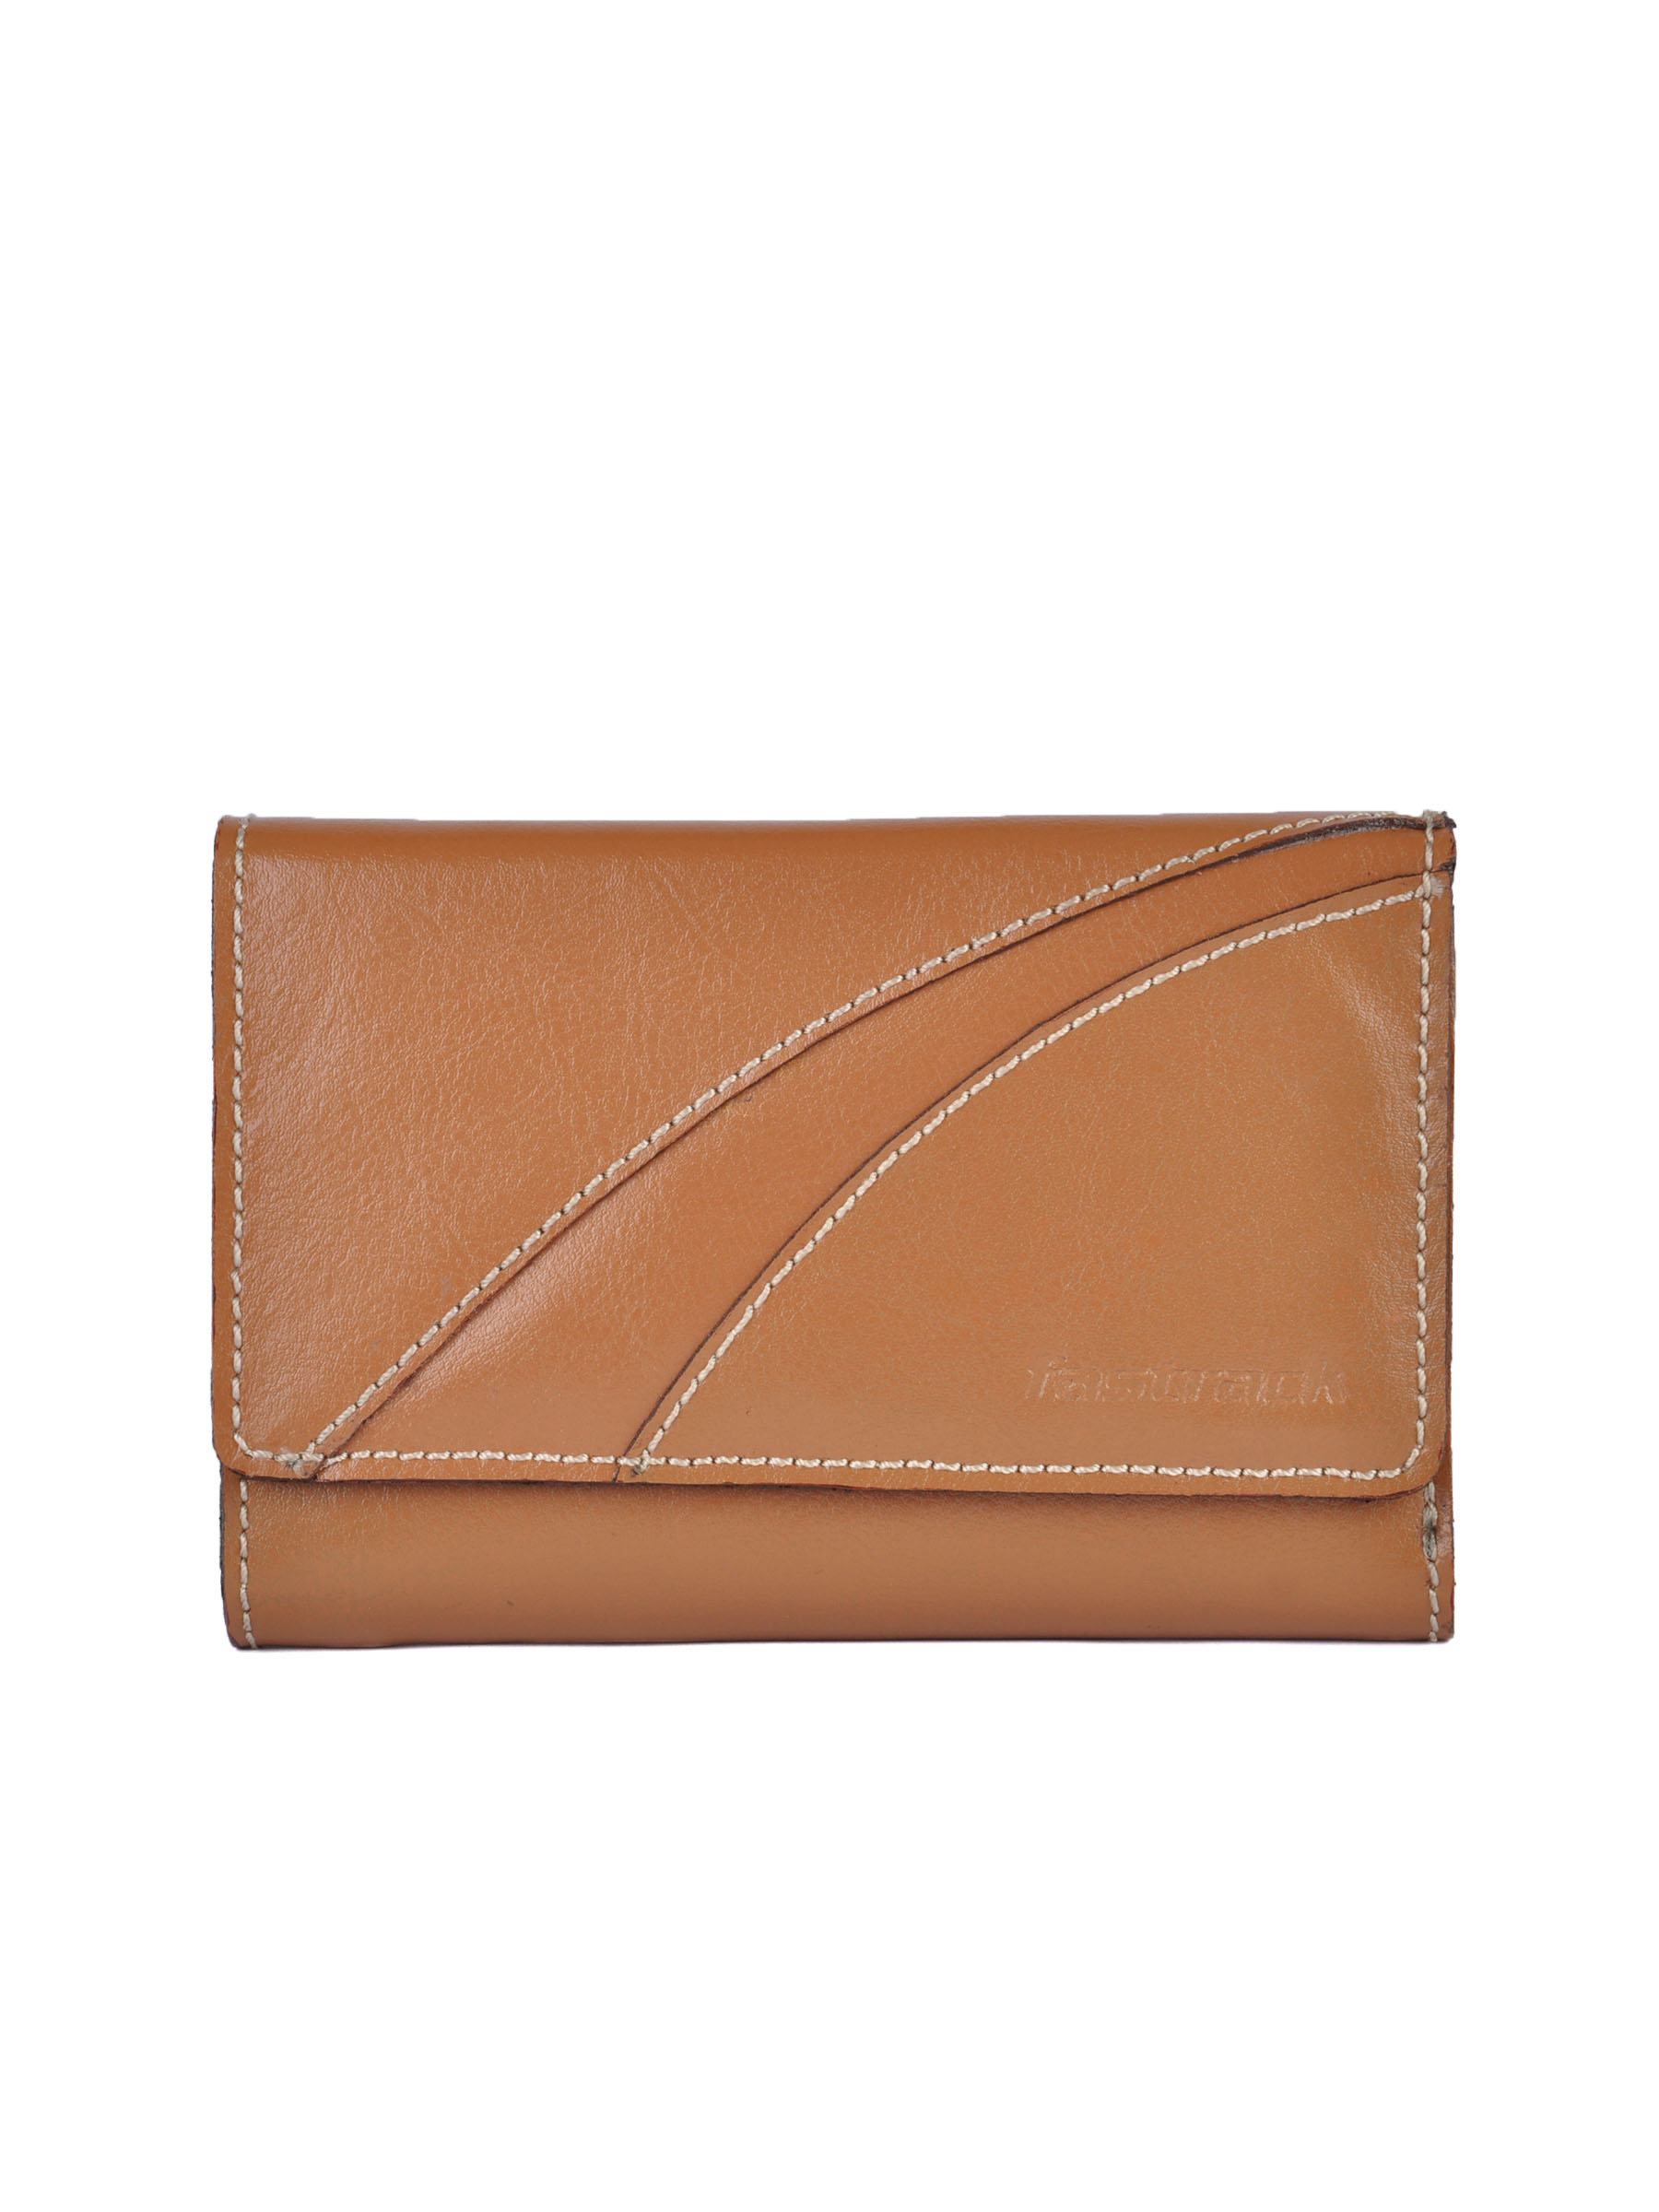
Fastrack Women Leather Brown Wallet
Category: Accessories / Wallets / Wallets
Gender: Women
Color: Brown
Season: Winter 2016
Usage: Casual